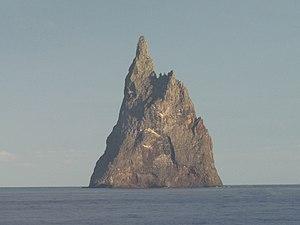
La pyramide de Ball, en anglais Ball's Pyramid, est une île australienne située dans la mer de Tasman, au sud-est de l'île Lord Howe. Il s'agit d'un neck, les restes érodés d'une cheminée volcanique, culminant à 562 mètres d'altitude, d'une longueur d'environ 1100 mètres sur 200 mètres de large.